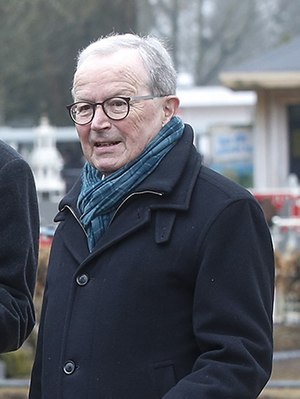
Kjeld Kirk Kristiansen
Kjeld Kirk Kristiansen er en dansk erhvervsmand, der var chef for LEGO fra 1979 til 2004. LEGO er en privatejet virksomhed, som kontrolleres af familien Kirk Kristiansen og dens holdingselskab, Kirkbi.